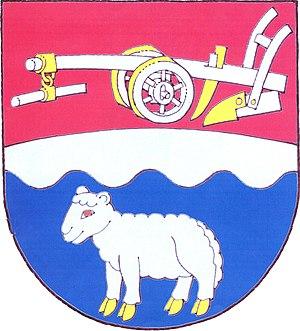
Velké Přítočno est une commune du district de Kladno, dans la région de Bohême-Centrale, en Tchéquie. Sa population s'élevait à 1 018 habitants en 2020.